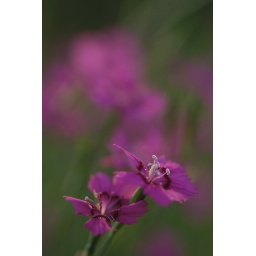
I liked the soft muted colors of the flowers and the grass in the background created by the bokeh.